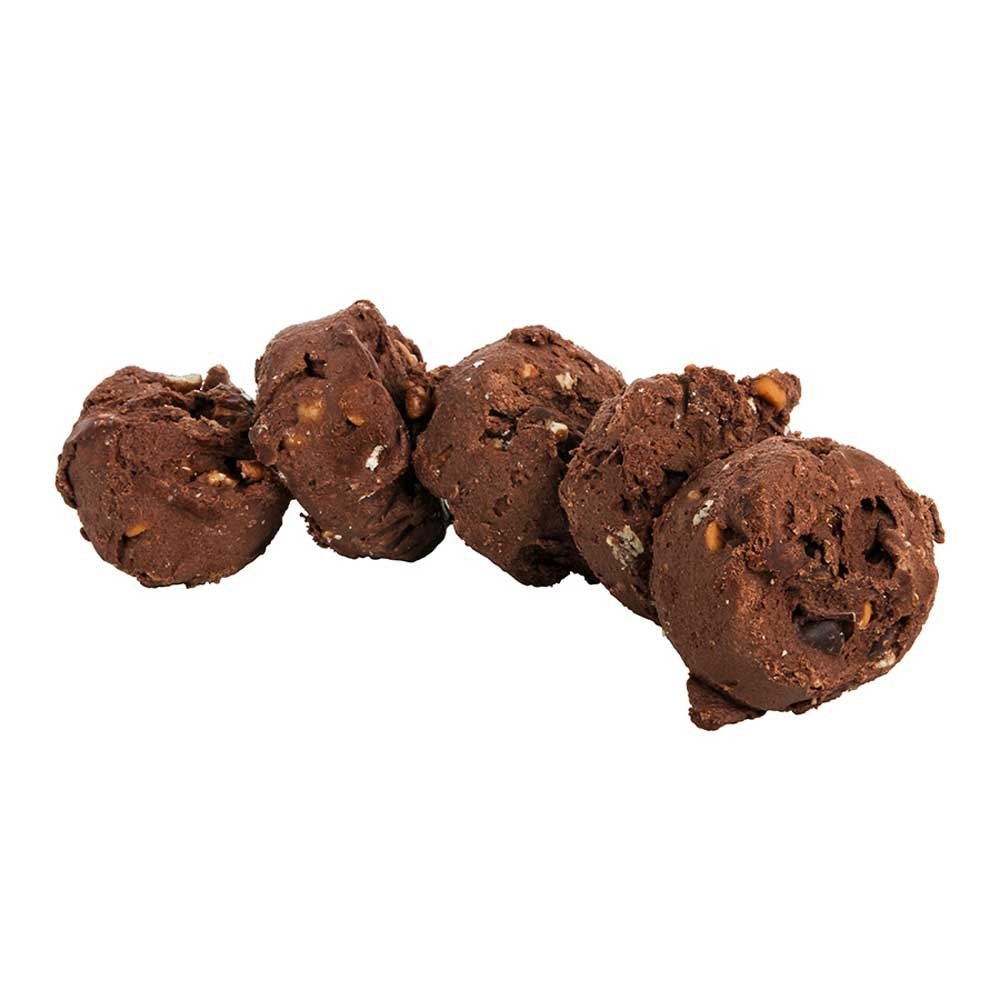
Item Name: Otis Spunkmeyer Sweet Discovery Turtle Cookies Dough, 1.33 Ounce -- 240 per case.
Bullet Point: Ships frozen, CANNOT be cancelled after being processed.
Product Description: Otis Spunkmeyer Sweet Discovery Turtle Cookies Dough, 1.33 Ounce -- 240 per case. Our most premium creation. Available in 20 flavors and 6 sizes: .3 oz., .75 oz., 1.1oz., 1.33 oz., 2 oz. and 4 oz. Otis Spunkmeyer Sweet Discovery Cookies Entice your customers again and again with the mouth-watering aroma and fresh baked goodness of the #1 frozen cookie dough in America - Sweet Discovery ! Introducing Chocolate Lovers Cookie Dough Why offer fresh-baked Chocolate Lovers Cookies? People love chocolate Chocolate is on trend The dark chocolate category is growing. Chocolate Lovers cookies are tried and tested. Ranked high in consumer purchase intent Tested strong in driving incremental purchase Men and women scored these flavors equally high Sales come when you surround yourself with chocolate. Double Chocolate Brownie Extremely dark chocolate cookie dough base Loaded with milk chocolate chunks Texture is thick and cakey like a brownie Chocolate Obsession Dark chocolate cookie dough base Loaded with 70% cacao chocolate chunks A slightly bittersweet dark chocolate profile gives this cookie a more premium positioning Ingredients Enriched Bleached Flour (Bleached Flour, Malted Barley Flour, Niacin, Reduced Iron, Thiamin Mononitrate, Riboflavin, Folic Acid), Sugar, Margarine (Palm Oil, Soybean Oil, Water, Salt, Mono- and Diglycerides, Natural Flavor, Vitamin A Palmitate, Beta Carotene), Caramel (Sugar, Corn Syrup, Skim Milk, Partially Hydrogenated Cottonseed and Soybean Oils, Butter, Salt, Mono- and Diglycerides, Natural Flavor), Caramel Chips (Sugar, Partially Hydrogenated Palm Kernel Oil, Whey, Skim Milk, Natural and Artificial Flavors, Soy Lecithin, Corn Syrup, Salt, Maltodextrin, Partially Hydrogenated Cottonseed Oil, FD & C Artificial Colors (lakes) Yellow 6, Yellow 5 and Blue 2), Chocolate Chips (Sugar, Unsweetened Chocolate, Cocoa Butter, Dextrose, Soy Lecithin, Vanilla), Pecans, Eggs, Cocoa processed with alkali, High Fructose Corn Syrup, Molasses, Natural and Arti...
Value: 1.3
Unit: Ounce

Price: 162.79